Swimming pool

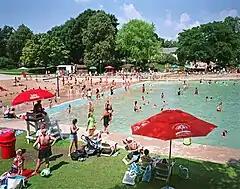
Zero-depth entry at the Centennial Beach aquatic park in Naperville, Illinois, United States

Hot tubs and spa pools are common heated pools used for relaxation and sometimes for therapy. Commercial spas are common in the swimming pool area or sauna area of a health club or fitness center, in men's clubs, women's clubs, motels and exclusive five-star hotel suites. Spa clubs may have very large pools, some segmented into increasing temperatures. In Japan, men's clubs with many spas of different size and temperature are common.